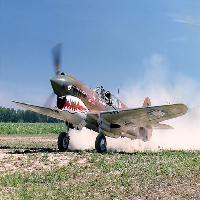
Weather: sun or clear